Tumut railway station

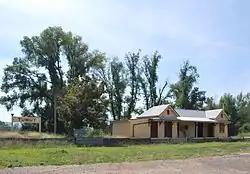
Tumut railway station, pictured in 2010

The Tumut railway station is a heritage-listed former railway station and railway staff accommodation and now private houses located on the Cootamundra–Tumut and Kunama line in Tumut, in the Snowy Valleys Council local government area of New South Wales, Australia. It is also known as the Tumut Railway Station group. The property was added to the New South Wales State Heritage Register on 2 April 1999.